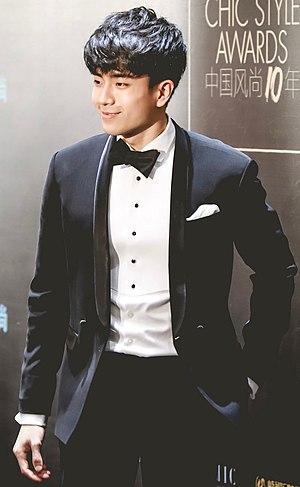
Chanon Santinatornkul, surnommé Non ou Nonkul, né le 06 juin 1996, est un acteur thaïlandais.